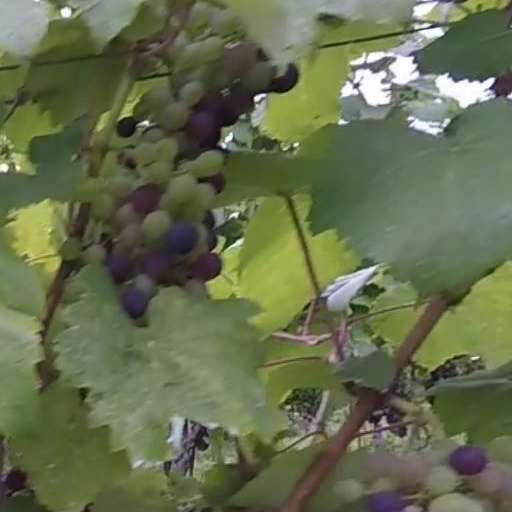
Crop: grape